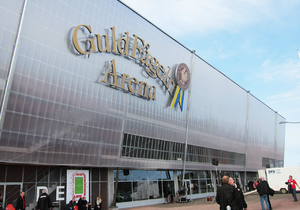
Le championnat d'Europe de football féminin 2013 est la onzième édition du Championnat d'Europe de football féminin, une compétition de l'Union des associations européennes de football qui met aux prises les meilleures sélections nationales féminines de football affiliées à l'UEFA.